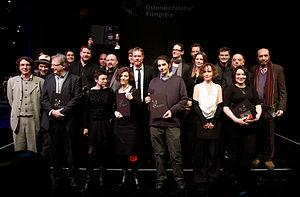
Le prix du cinéma autrichien est une récompense cinématographique décernée par l'Académie du cinéma autrichien récompensant les meilleurs films, acteurs, réalisateurs et techniciens du cinéma autrichien. Une cérémonie se tient chaque année en janvier à Vienne.